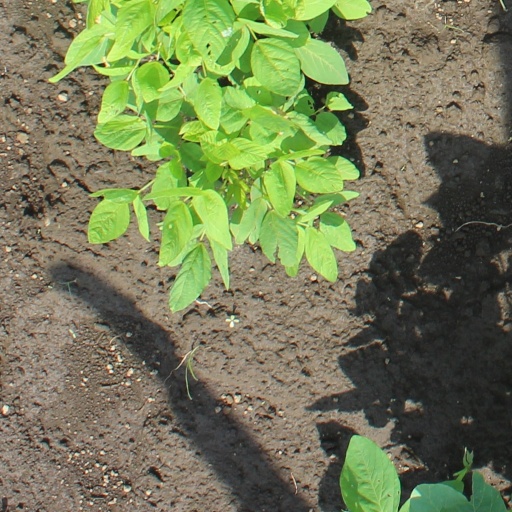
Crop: soybean